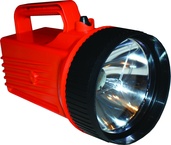
Class I< II< III, Div 2 Groups A-G with Multi function Switch
Item #: KN0107630 Manufacturer: Koehler BrightStar Mfg #: 07630 Technical Specifications: •Batteries Used: LI battery, 4 Cell, DC Charger •Brand Name: Koehler BrightStar •Bulb: LED •Color: Orange •Lumens: 300 Lumens H/125L Low •Material: Nylon •Model Number: 07630 •Run Time: 7 Hrs High/14 Hrs. Low •Size: 9.5 x 3.12 x 5.12 •Switch: Toggle •Type: Lantern Description: •Wall and vehicle mountable •Dual mode main beam •Super tough nylon construction •LED charge status indicator •Non-slip rubber bottom and handle •Low battery indicator – when 30 minutes of run time remain, high mode automatically switches to low mode and the front beam will begin to flash 3 times every 5 minutes •Dual mode high visibility signal tail light •Flashing mode/ steady mode •Easily adjustable articulated head •Quick release shoulder strap •Limited lifetime warranty Shipping Info: •HAZ 05 •UPS Ground - No Additional Shipping Charges •UPS Air - Cannot Ship Air •Commercial Truck - Call for Shipping Charges •Note: The additional charges are controlled by UPS and are subject to change. •Actual Weight - 3.5000 •Dimensions - Height: 6.80 Length: 13.9 Width: 5.40
Brand: ET02
Category: Hardware > Tools > Flashlights & Headlamps > Flashlights > Lanterns